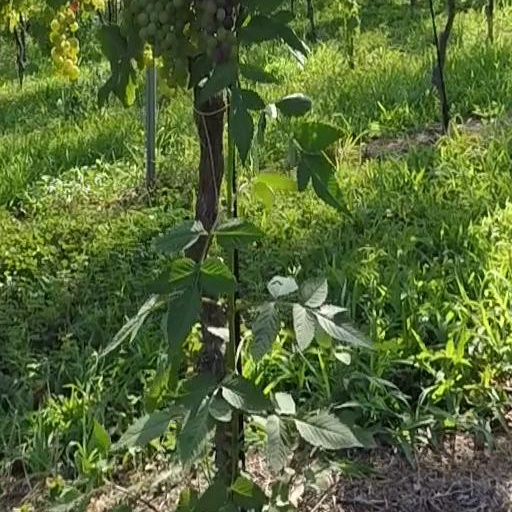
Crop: grape